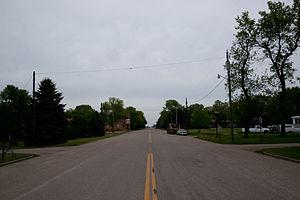
Erie est une census-designated place située dans le comté de Cass, dans l’État du Dakota du Nord, aux États-Unis. Sa population s’élevait à 50 habitants lors du recensement de 2010.